Sandyhills

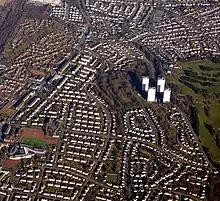
Aerial view of the area from the west, 2018

Although most local industry has long since ceased, there is still an industrial estate in the east of Shettleston (once a rope works), adjacent to a hypermarket (once an iron works specialising in machinery for the textile industry) which provide employment opportunities, along with many small businesses operating in that district and Tollcross; the largest building in the area by floor space is located towards Baillieston: a storage and distribution facility, built on the site of an old chemical works which produced tar.